Edoardo Vitale

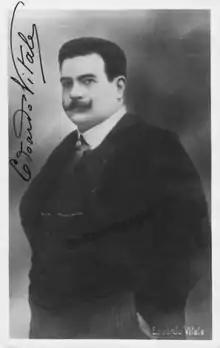
Edoardo Vitale

Edoardo Vitale (29 November 1872 – 12 December 1937) was an Italian orchestral conductor. He was director of La Scala in substitution of Toscanini from 1908 to 1910, though he conducted most of his career at the "Teatro Costanzi", now Teatro dell'Opera di Roma. His orchestration and conducting has been described as passionate.